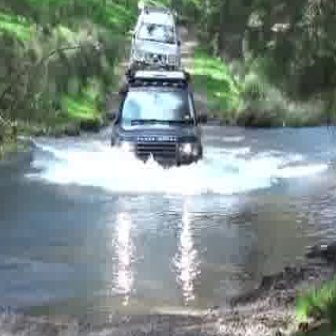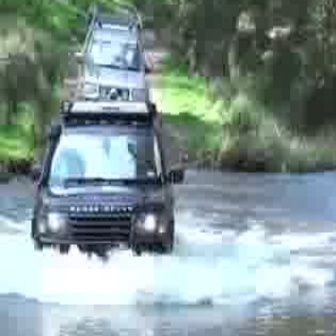
  Please identify the target specified by the bounding box [108,67,205,164] in the first image and locate it in the second image. Return the coordinates in [x_min,y_min,x_max,y_max] format.
Answer: [30,100,181,251]